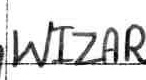
Label: Wizards